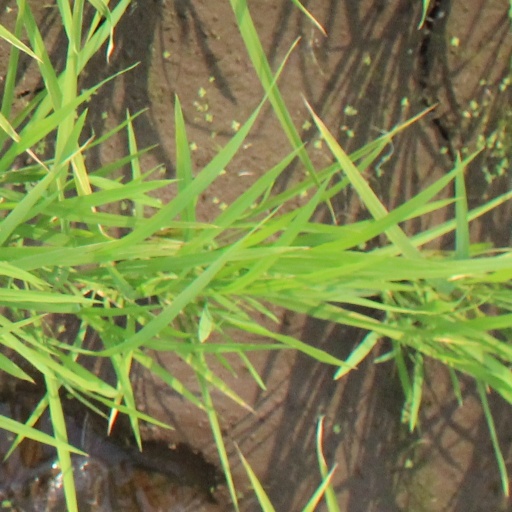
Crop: rice